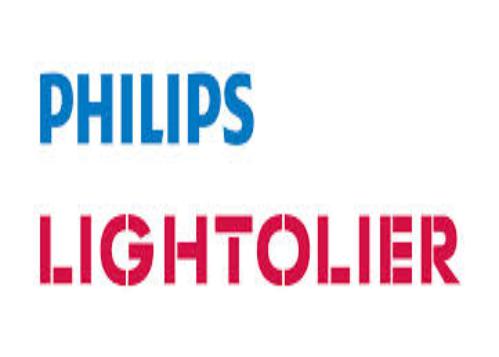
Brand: lightolier
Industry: Electronic